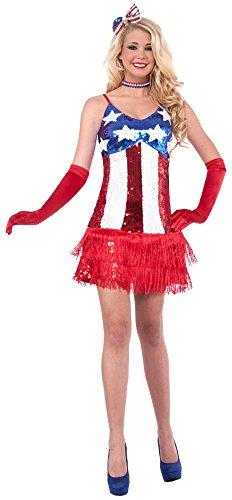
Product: Forum Novelties Women's Patriotic Sequin Sparkle Costume Dress
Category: Clothing, Shoes & Jewelry | Costumes & Accessories | Women | Costumes & Cosplay Apparel | Costumes
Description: Independence day/miss firecracker sparkle sequin dress in red, white, and blue.
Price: $16.66 - $38.99